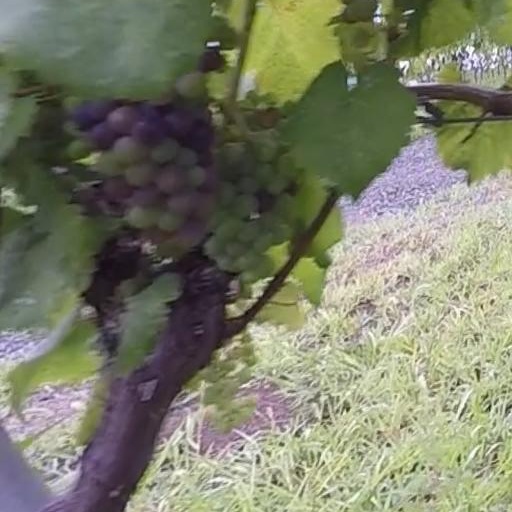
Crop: grape